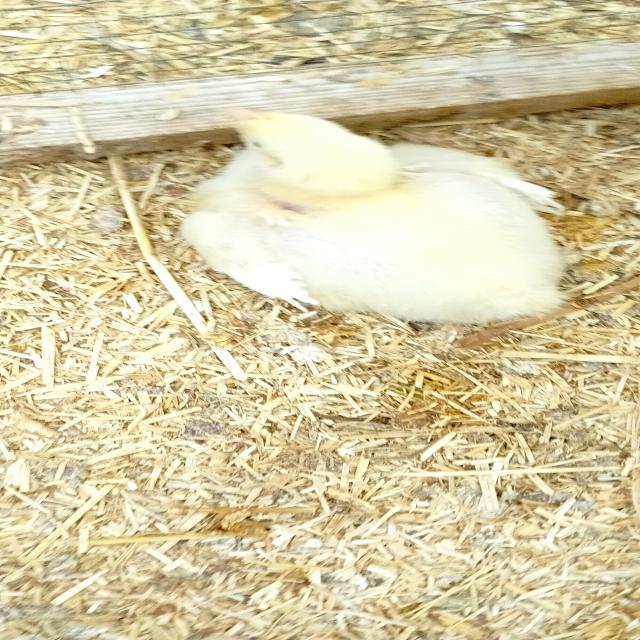
Weight: 454 g